Stíny v mlze

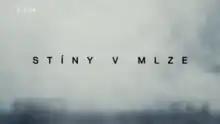

Stíny v mlze is a 2022 crime drama television series by Czech Television. The premiere on ČT1 screens took place on 3 January 2022. The series was directed by Radim Špaček and the script was written by Zdeněk Zapletal. It consists of 12 episodes, each presenting a different case from Ostrava and its surroundings. The main roles of the investigators were played by Petra Špalková, Jiří Vyorálek and Petr Panzenberger. The daughter of Petra Špalková's character was played by Anděla Tichá, the real daughter of the actress. On 22 March 2023 Czech Television announced the series was renewed for season 2. Season 2 premiere was scheduled to start broadcast on 8 January 2024 but was delayed following 2023 Prague shooting as one episode is dealing with a topic of school shooting. The start of broadcast for season 2 was eventually set for 8 April 2024.